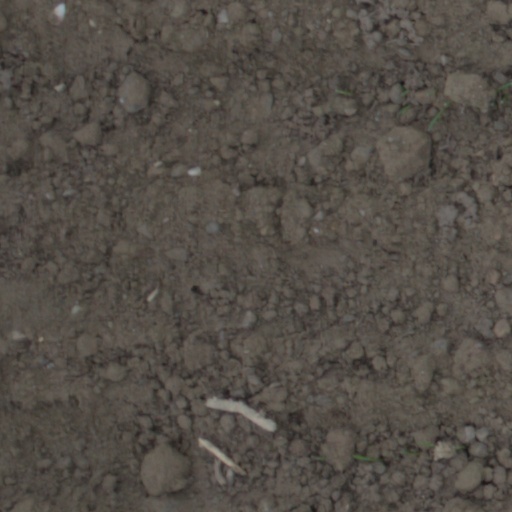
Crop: wheat